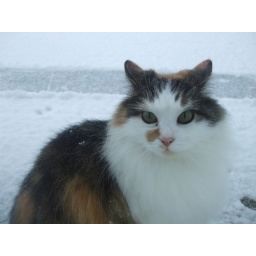
Cat not happy through glass doors as stuck out in the snow